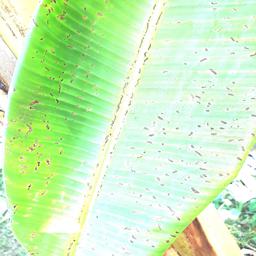
Label: BLACK SIGATOKA